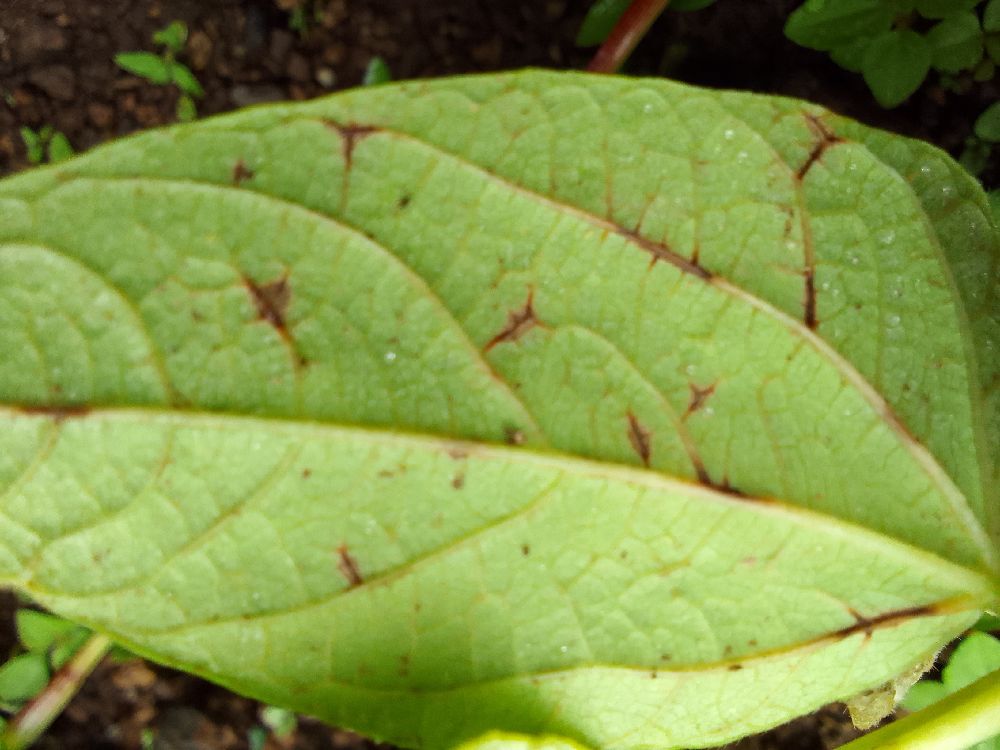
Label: anthracnose